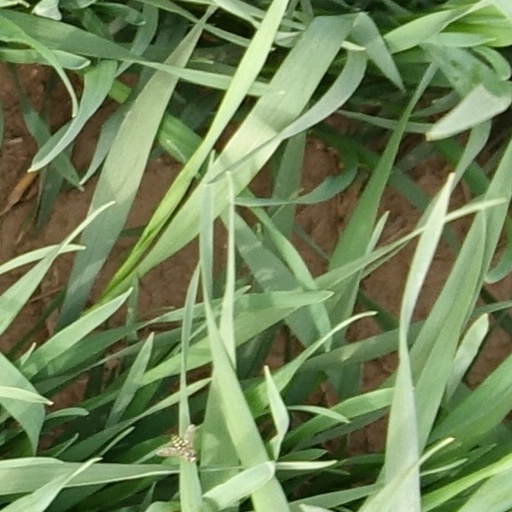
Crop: wheat